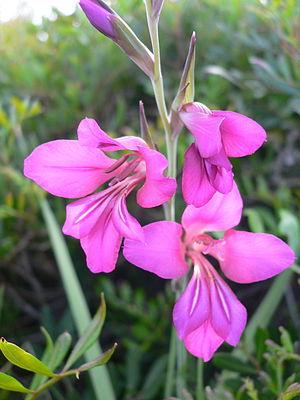
Les glaïeuls appartiennent à un genre de plantes de la famille des Iridacées, le genre Gladiolus qui compte plus de 260 espèces. Le nom glaïeul dérive du latin gladius, signifiant « glaive ».